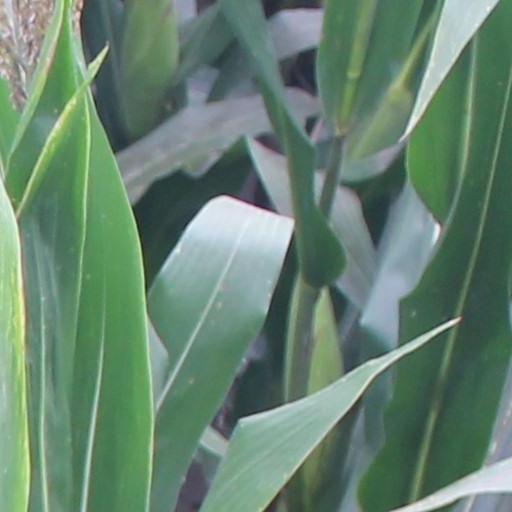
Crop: maize; corn